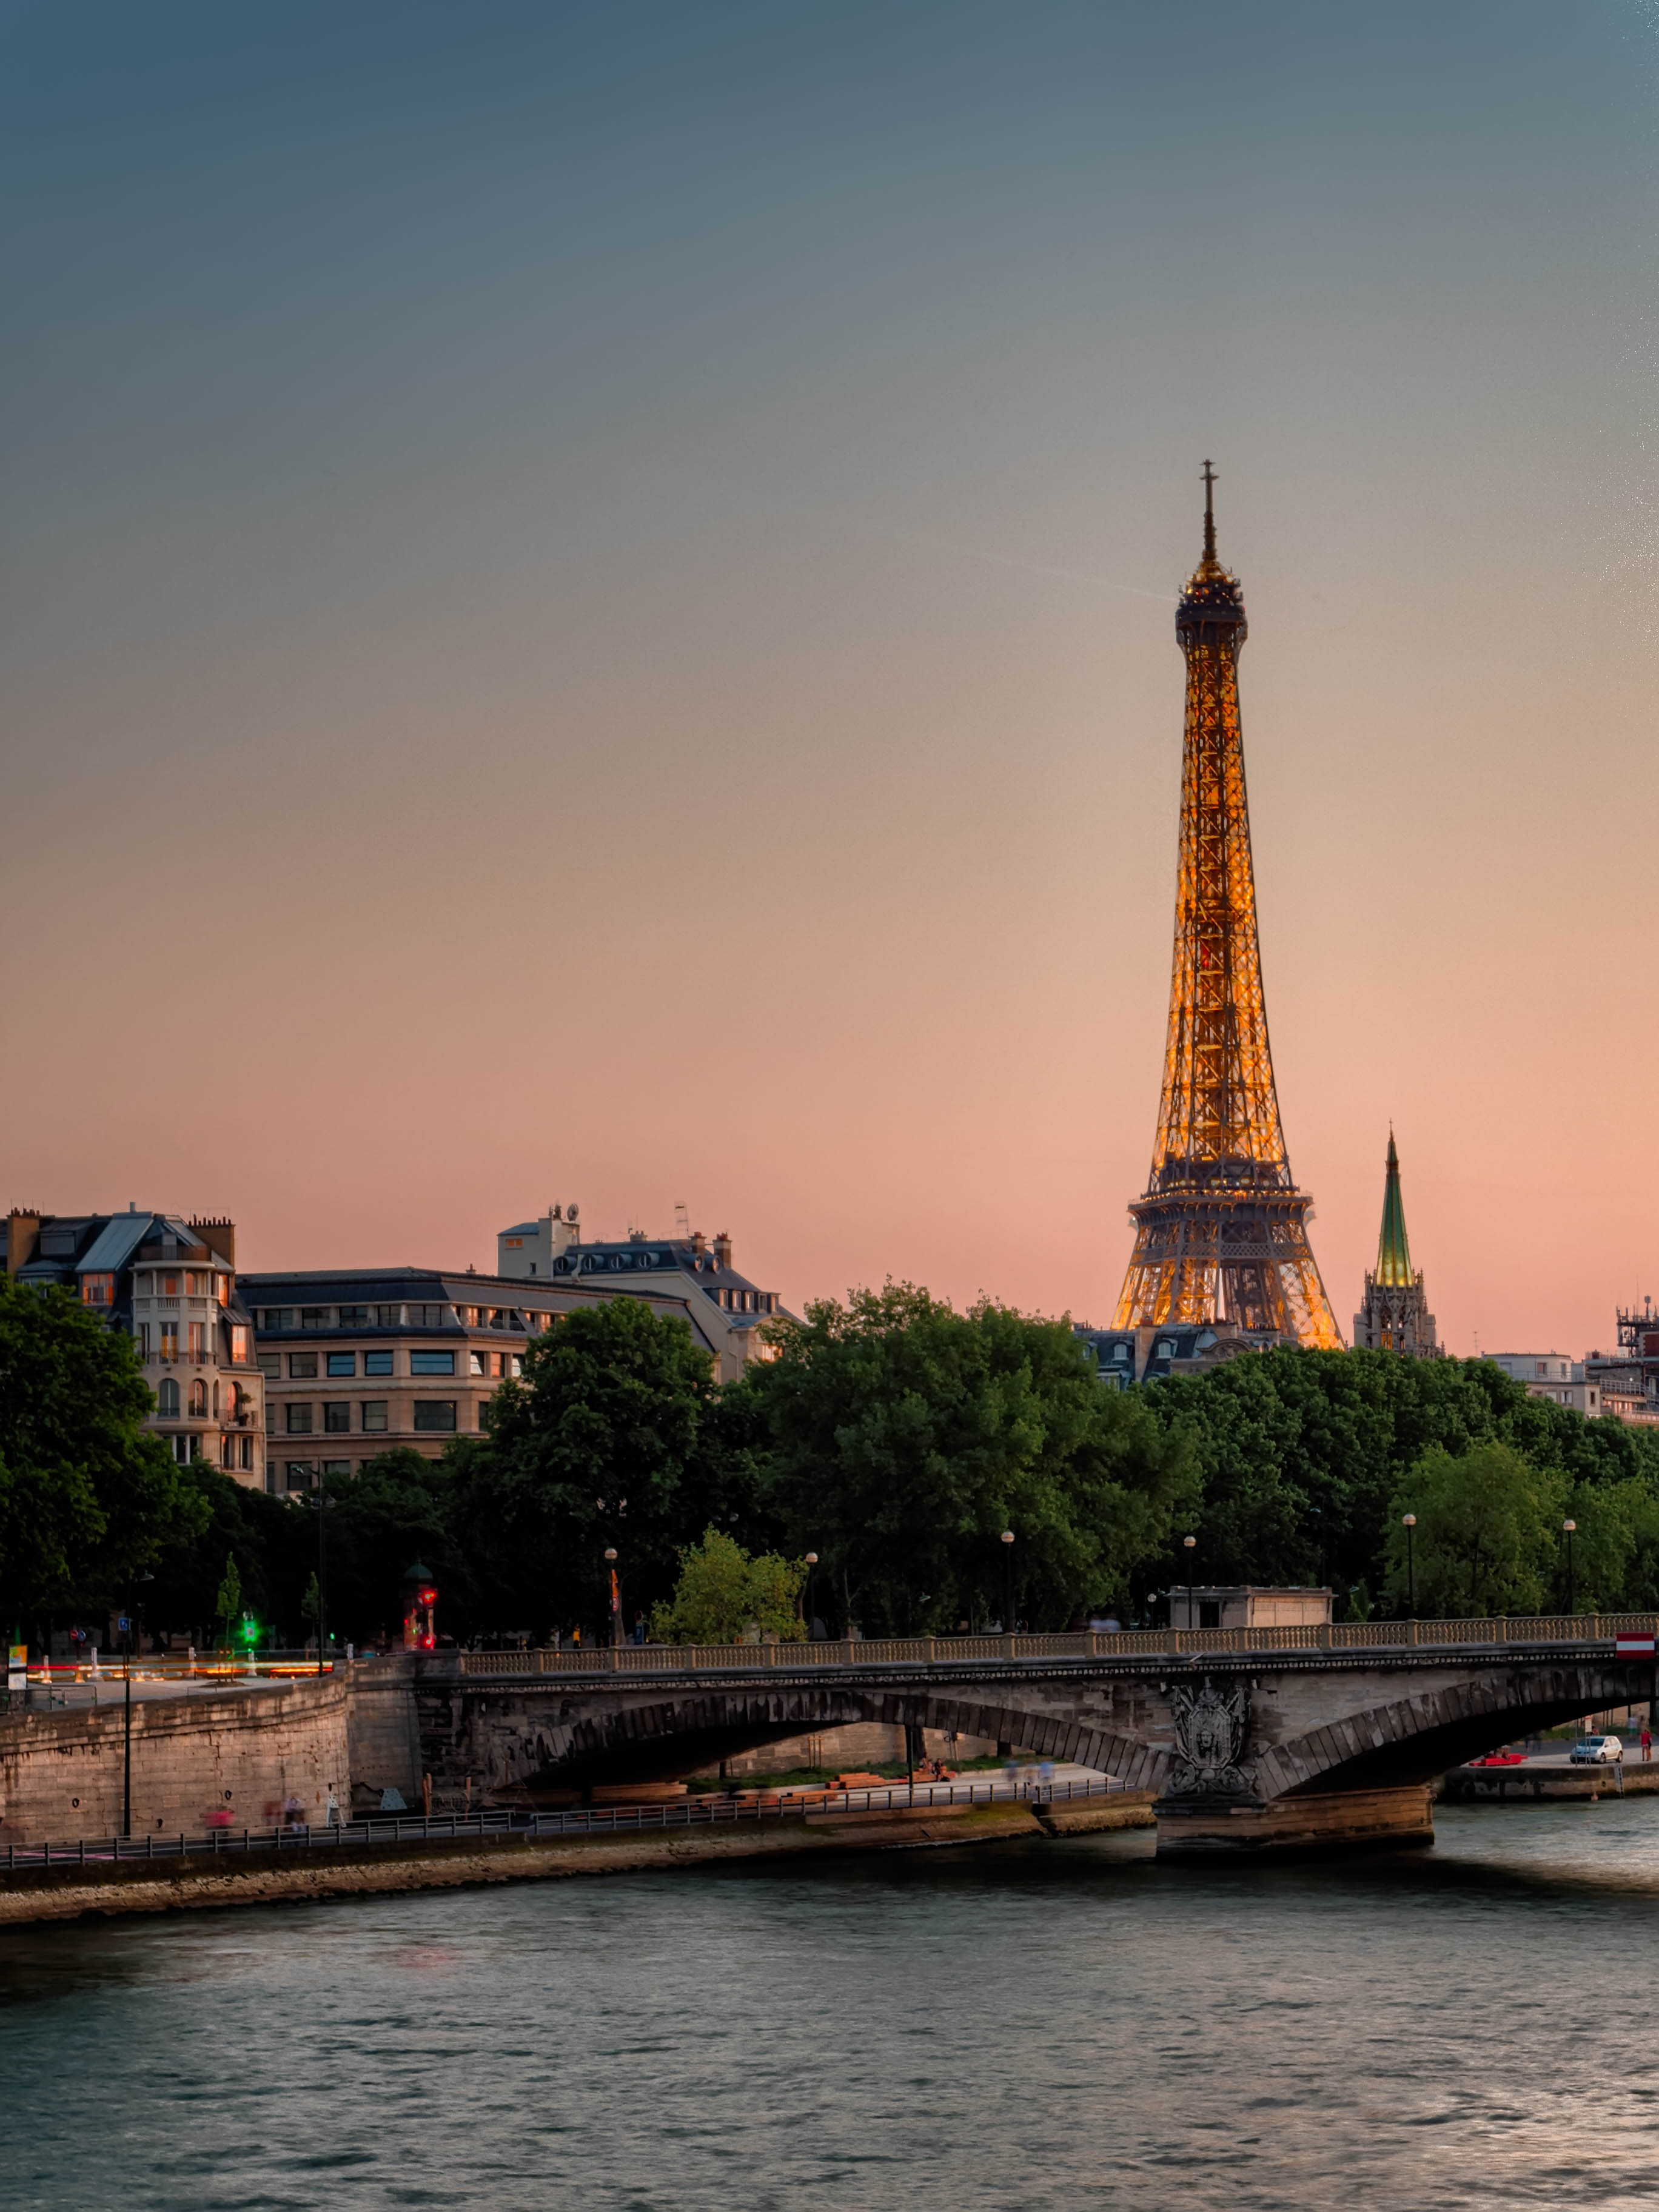
sea, horizon, sunset, bridge, skyline, night, city, paris, skyscraper, river, cityscape, dusk, france, evening, reflection, tower, landmark, tourism, waterway, places, 2013, temple, lumix, panasonic, dmc, lx7, ledefrance, urban area, human settlement